Martina Criscio

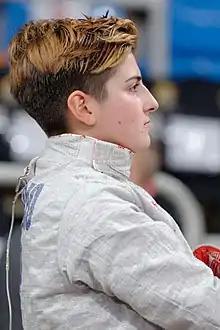
Criscio in 2014

She won the gold medal at World Championships of Leipzig 2017, with the Italian team. She competed at the 2020 Summer Olympics, in Sabre.